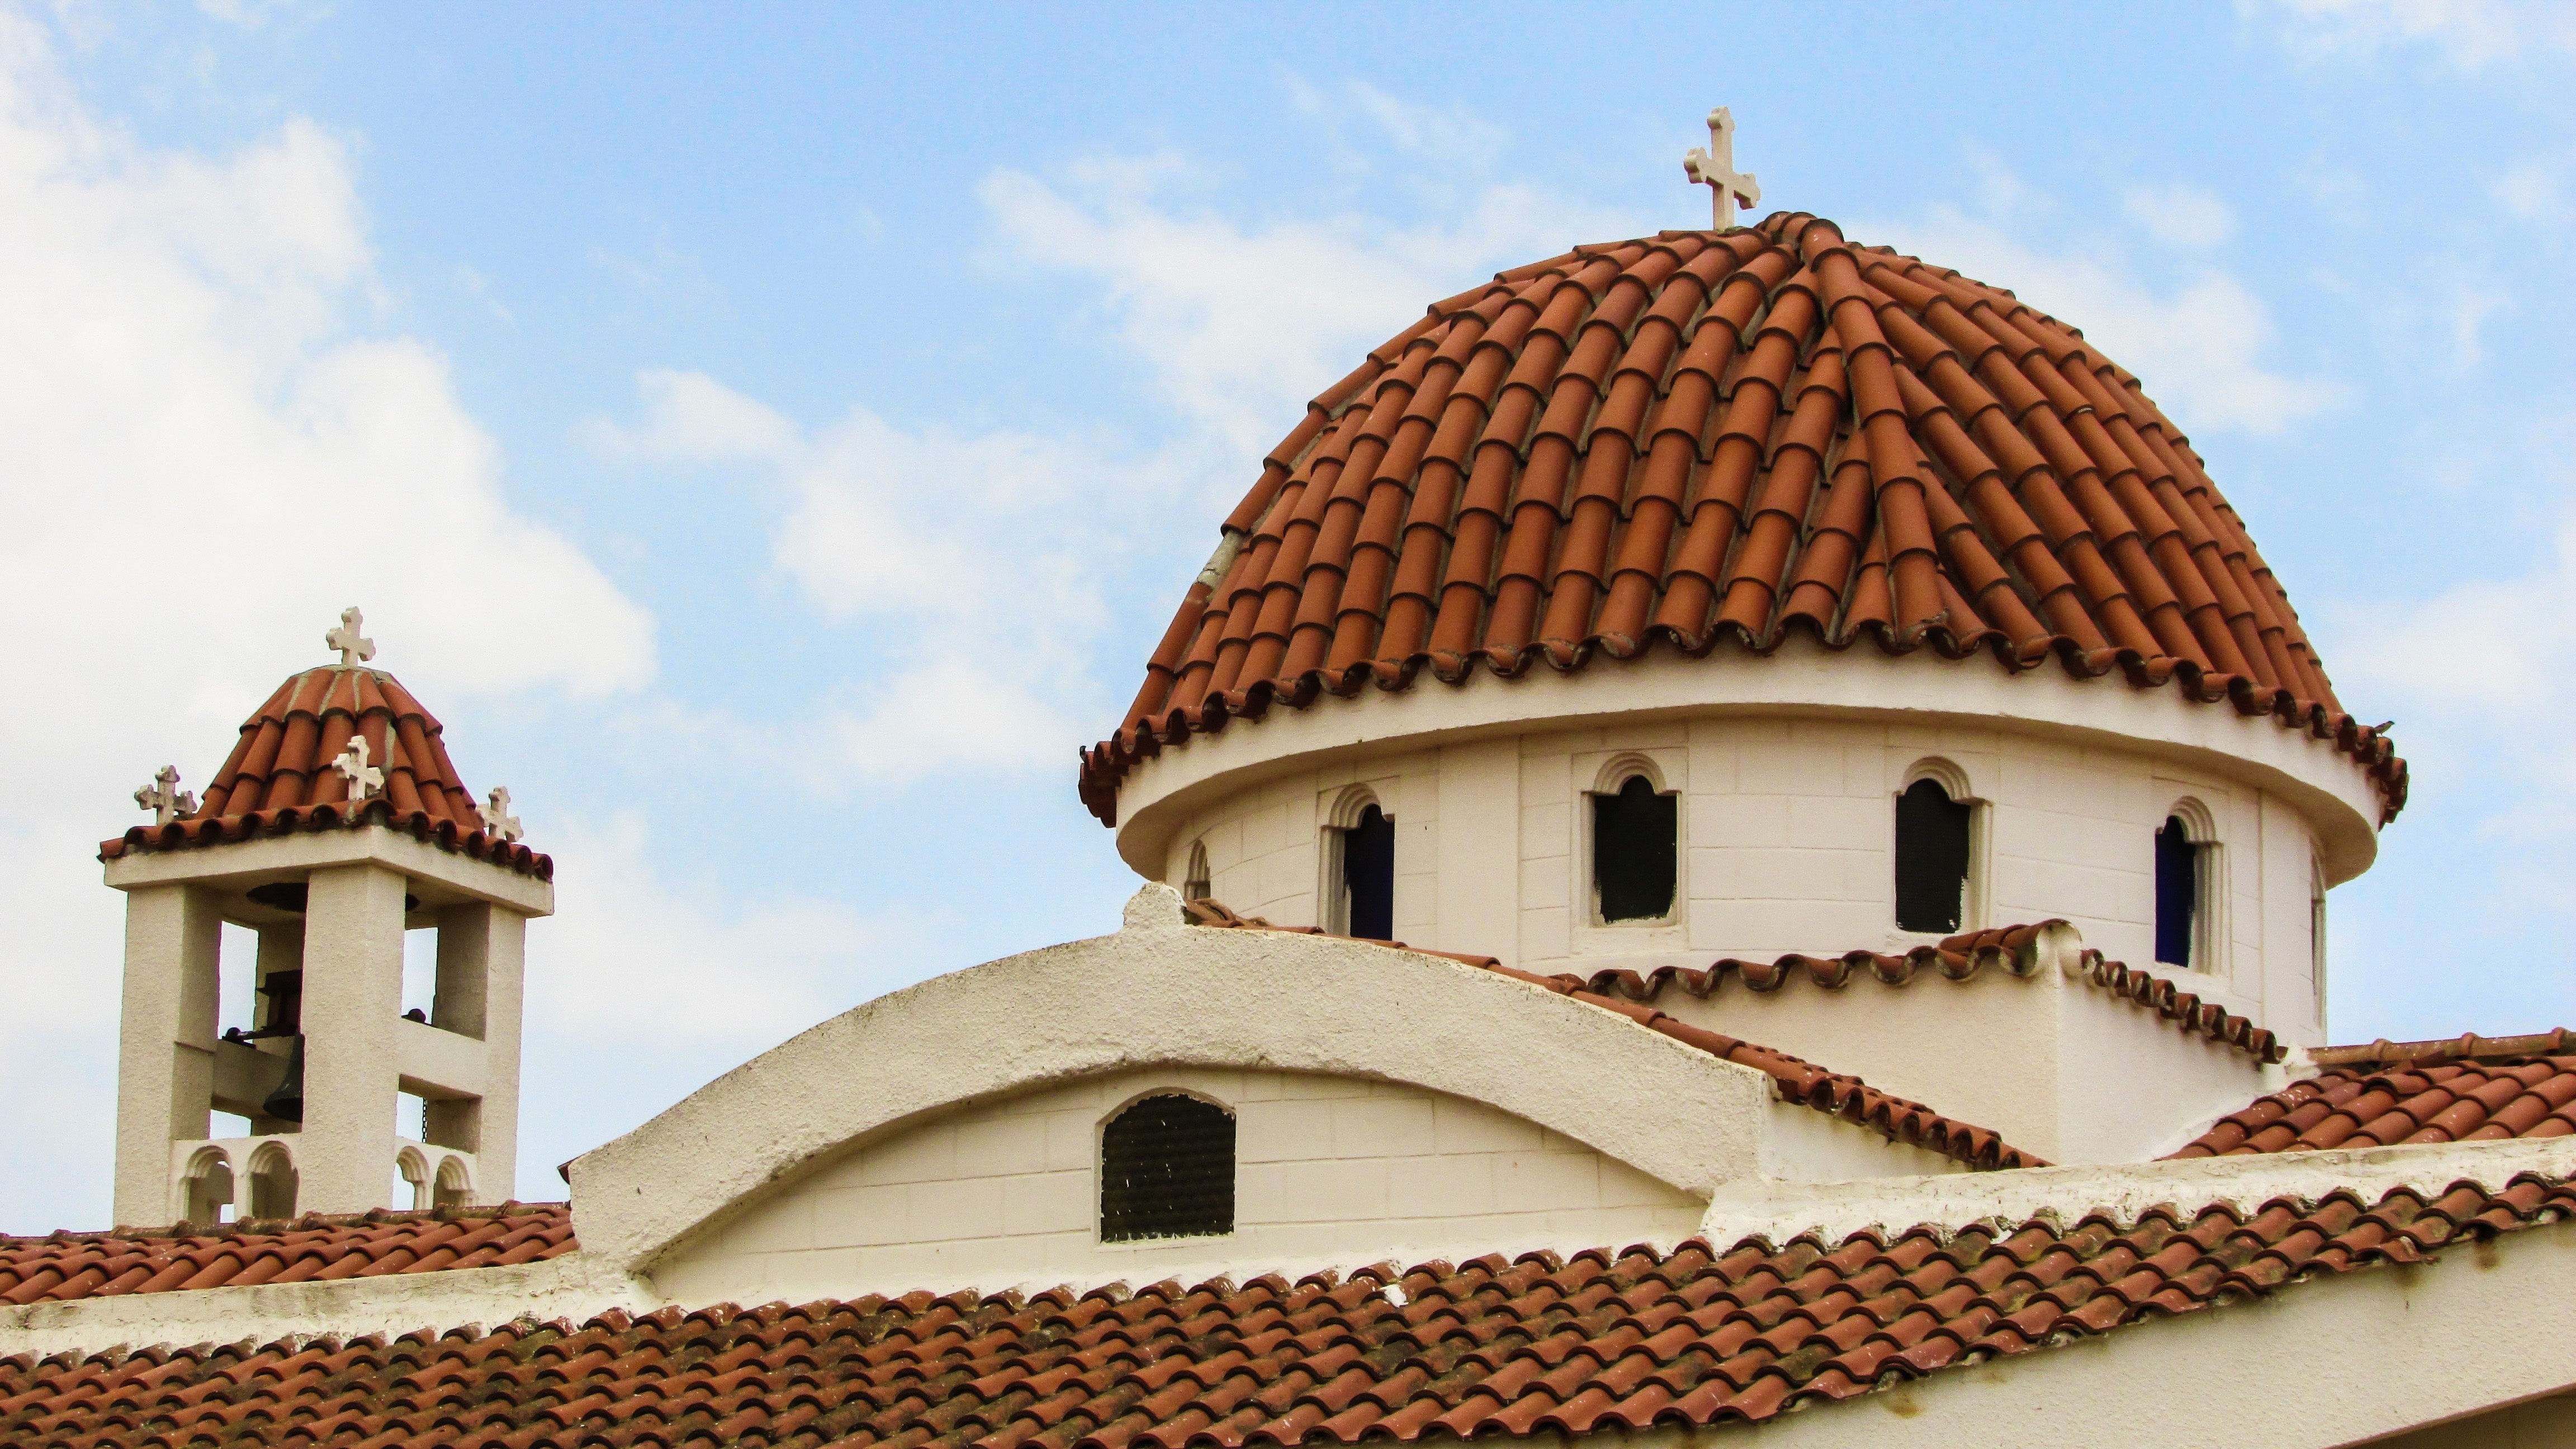
roof, building, tower, religion, facade, church, place of worship, temple, monastery, orthodox, dome, cyprus, liopetri, ayia trias, spanish missions in california